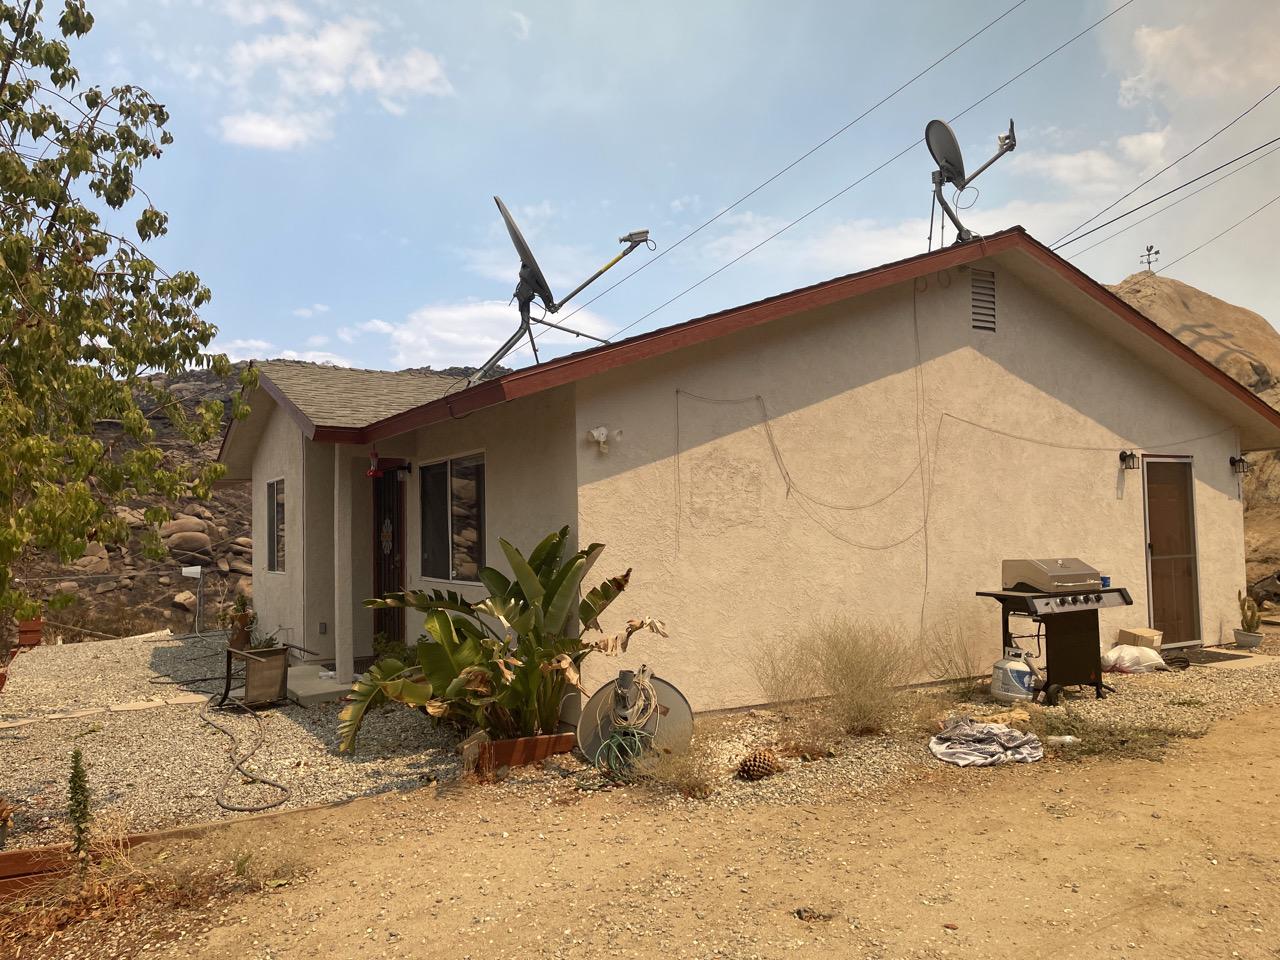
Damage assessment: no_damage